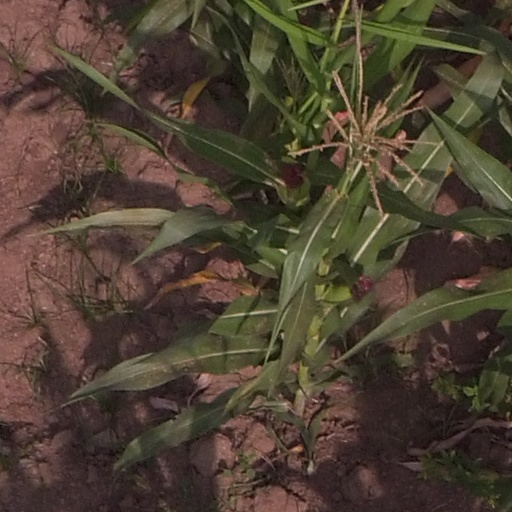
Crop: maize; corn